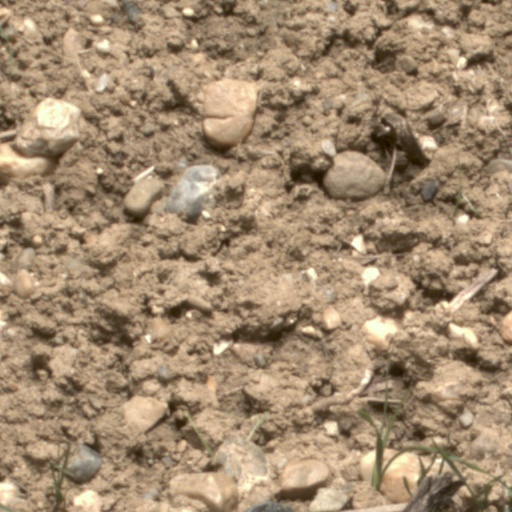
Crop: wheat